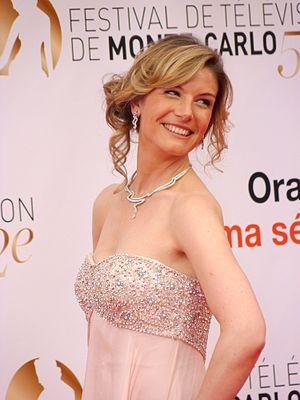
Louise Ekland au Festival de télévision de Monte-Carlo 2012.
Louise Ekland est une animatrice de télévision britannique, née le 22 juillet 1978 à Liverpool. Après être passée à plusieurs reprises sur le Groupe M6, France Télévisions et BFM TV, elle retrouve France 3 en 2017. Elle a fait la saison 2013-2014 en tant qu'animatrice de radio, à l'antenne de la matinale de RTL2.